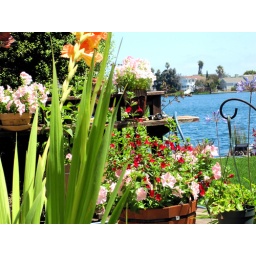
Water in the lagoon looks nice and blue during summer, but turns cold and gray later in autumn.